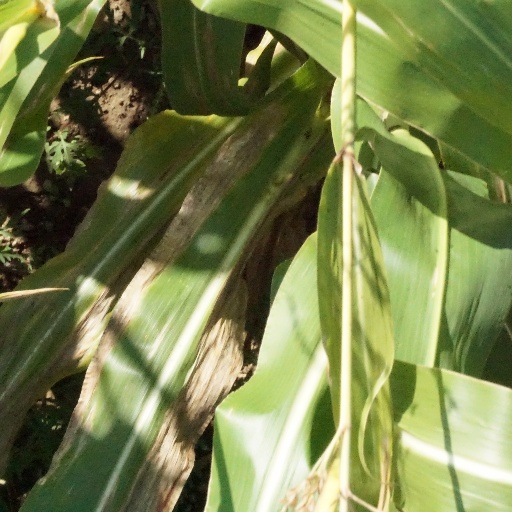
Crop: maize; corn